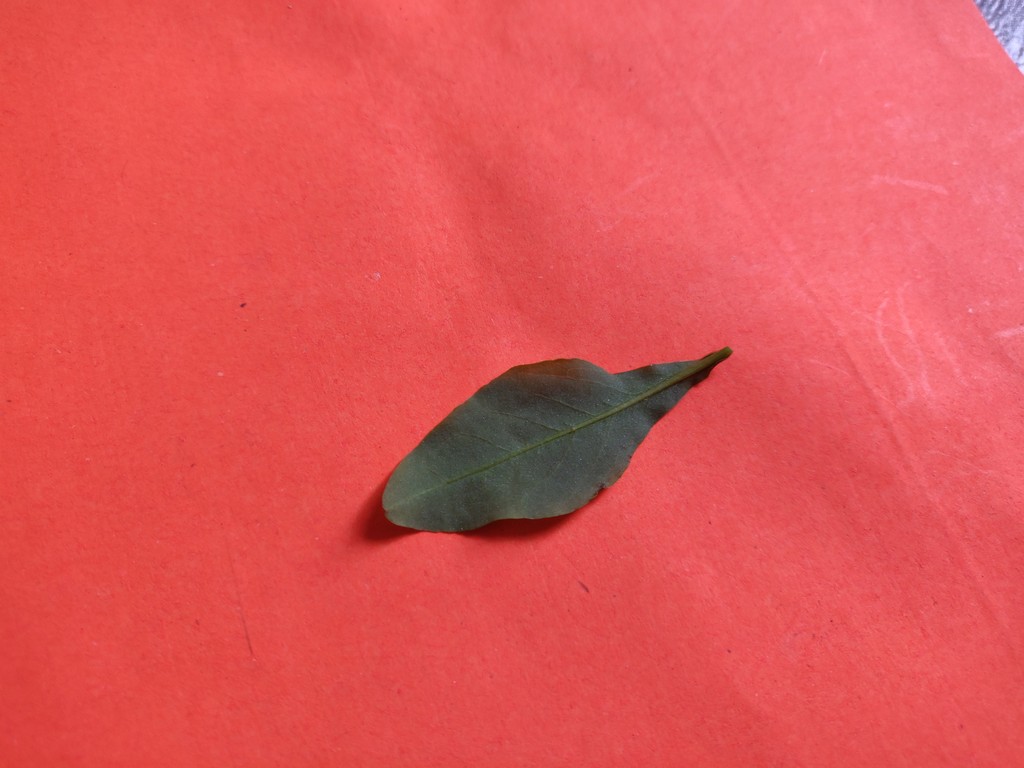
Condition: Healthy
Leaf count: single
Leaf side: back